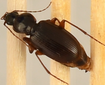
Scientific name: Synuchus impunctatus
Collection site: Bartlett Experimental Forest NEON (BART), plot BART_002